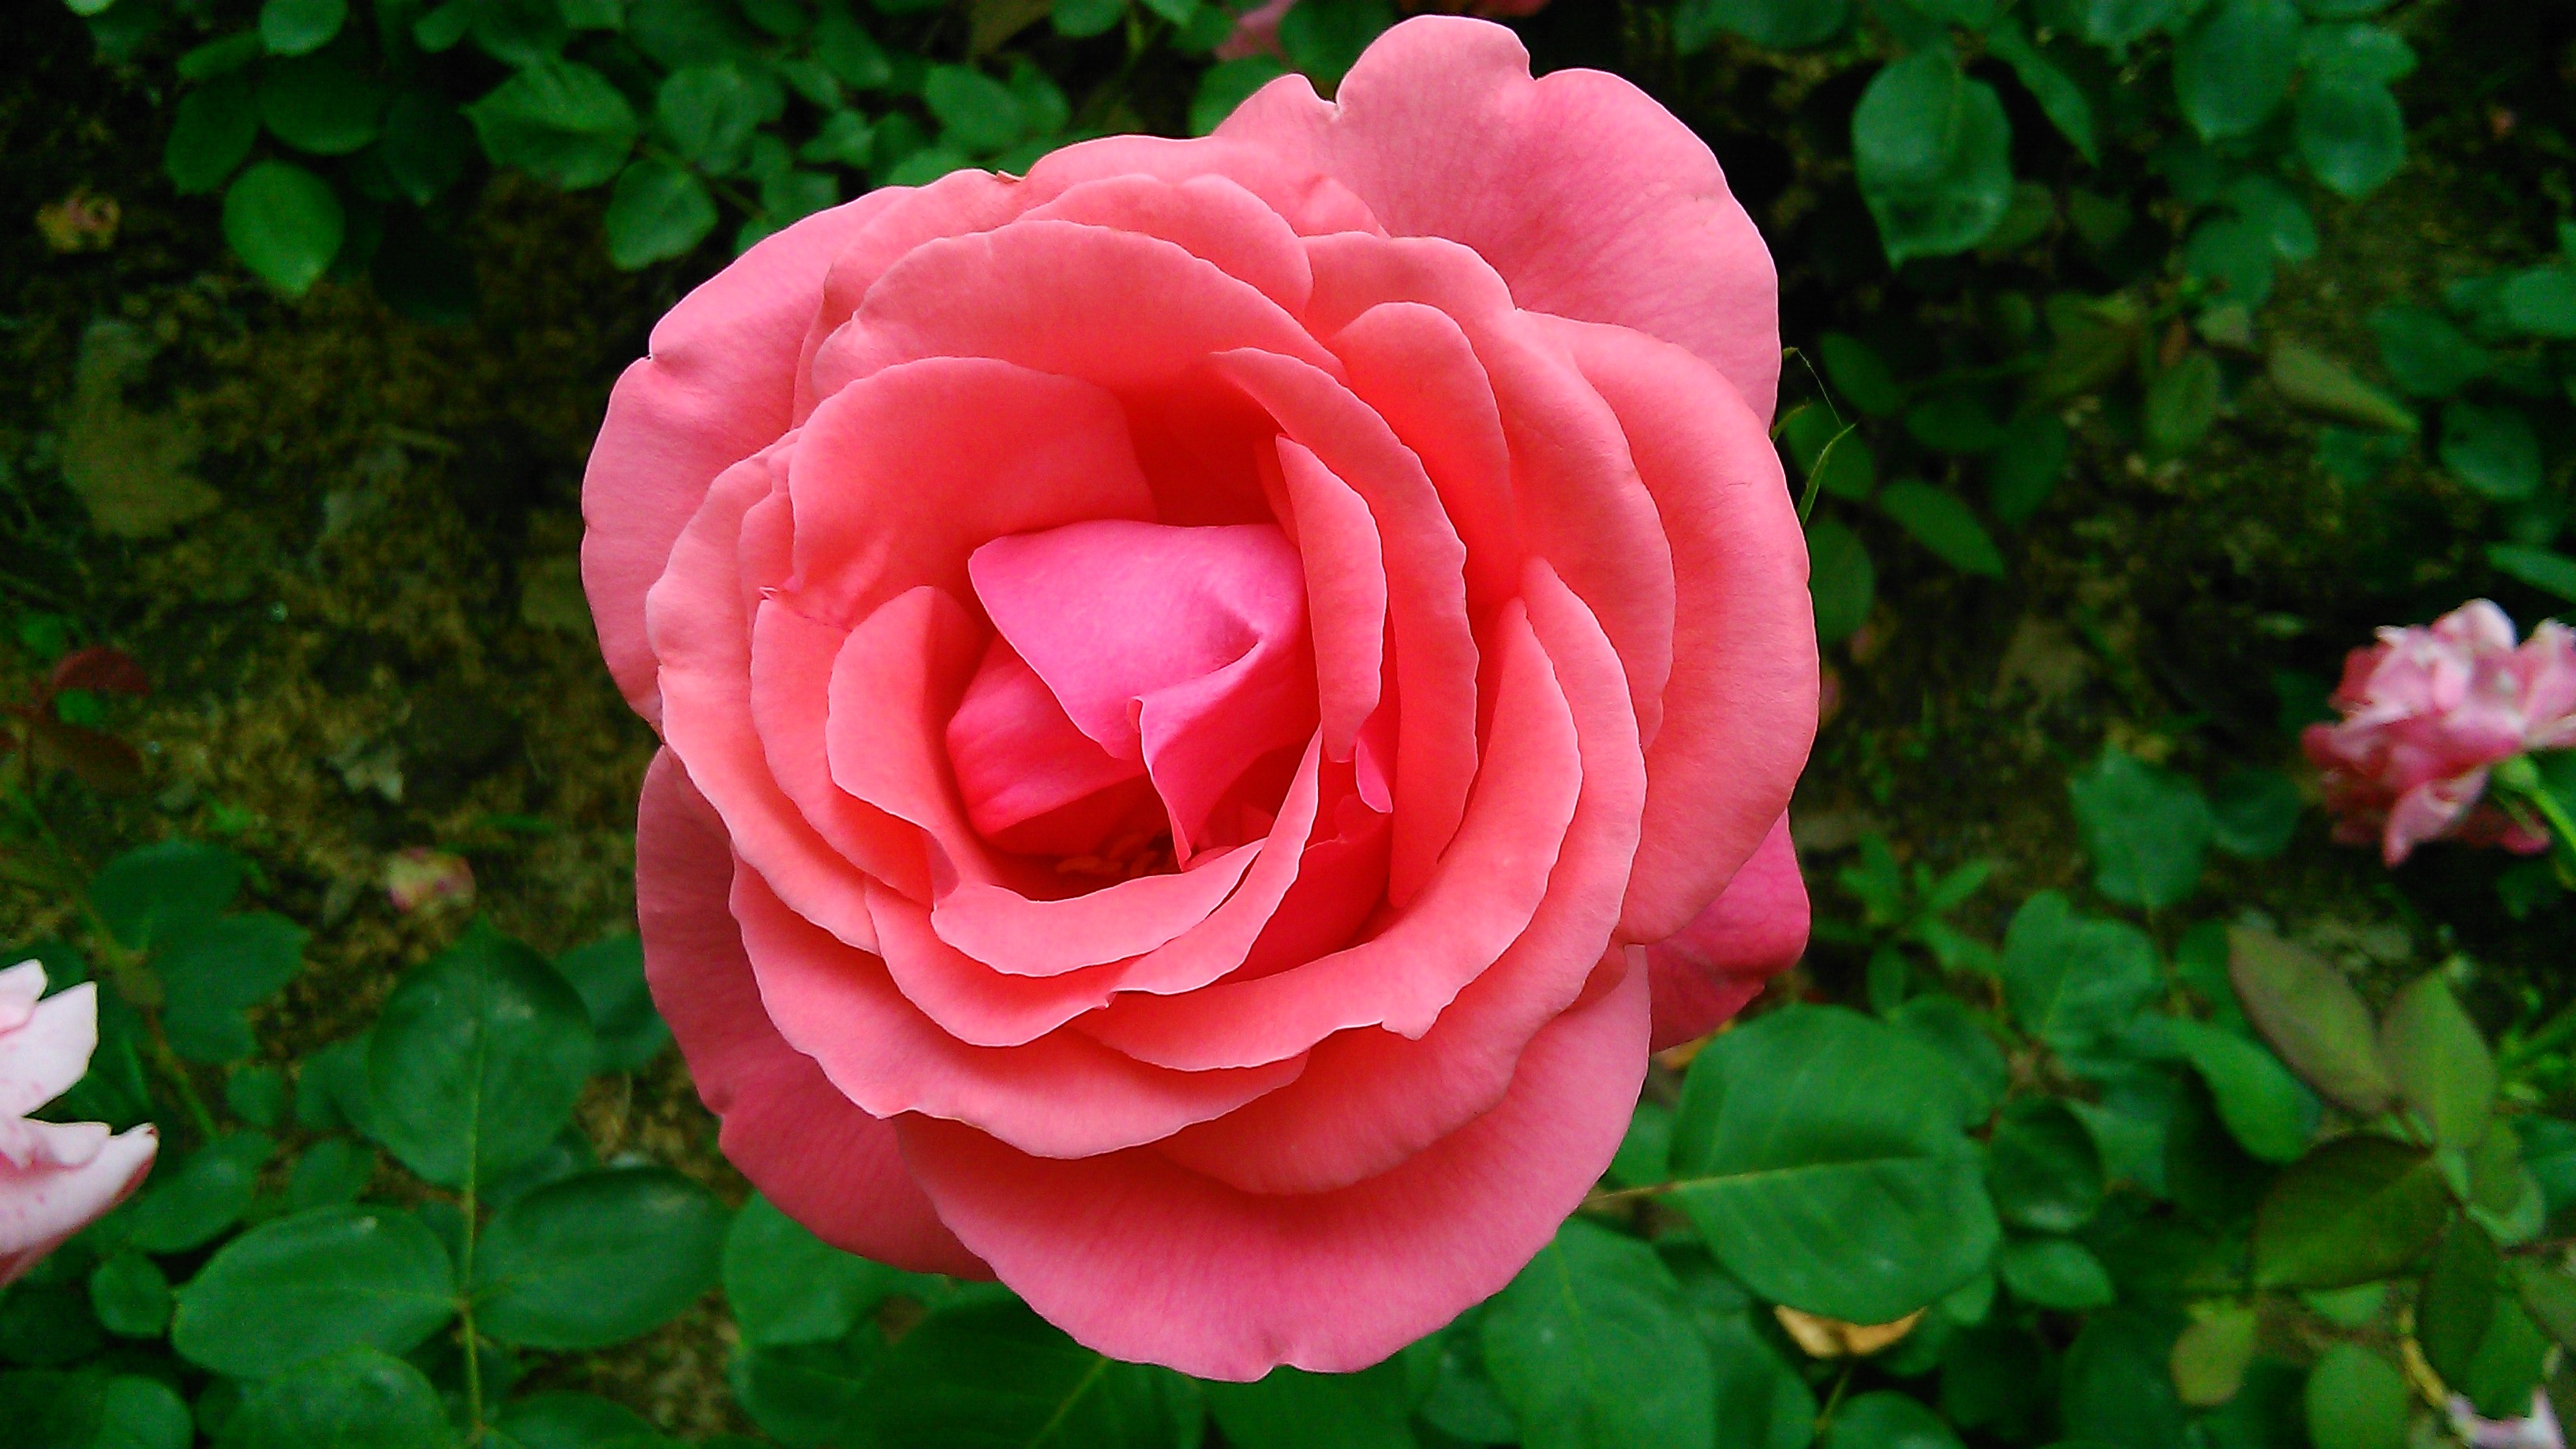
plant, flower, petal, summer, rose, pink, beautiful, floribunda, flowering plant, garden roses, rose family, land plant, rosa centifolia, rose order